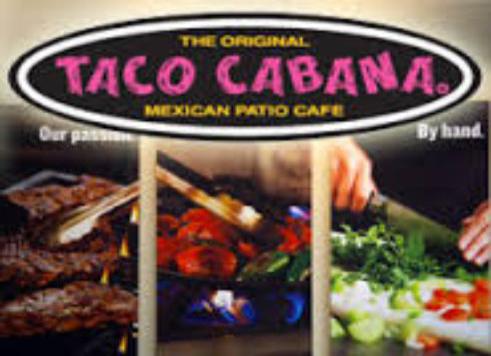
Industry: Food